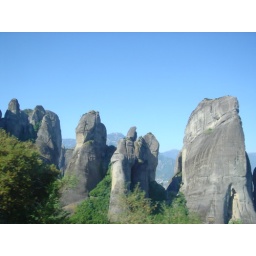
Up near the greek monasteries, amazing mountain rock formations.